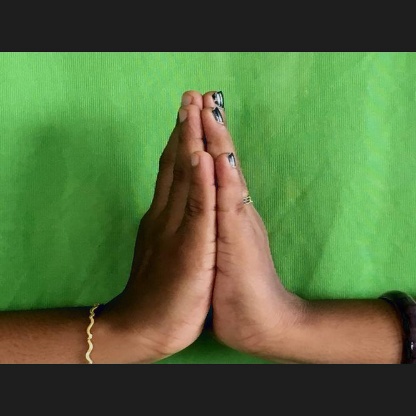
Mudra: Anjali